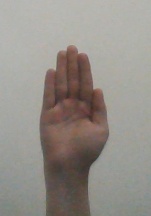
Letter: seen